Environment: real
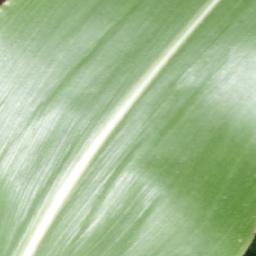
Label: healthy